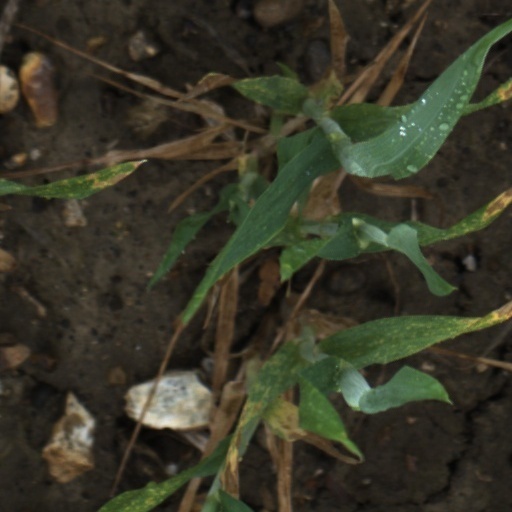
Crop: wheat